Question: What is next to the ramp?
Tambaya: Menene a kusa da ramp?
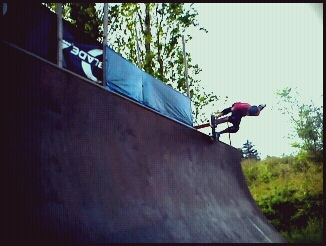
Answer: Trees.
Amsa: Bishiyu.